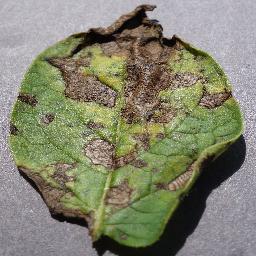
Etiqueta: Tizon_Temprano